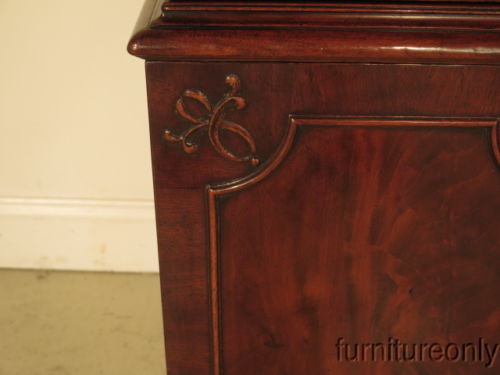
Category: cabinet